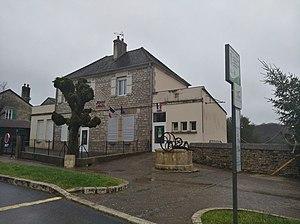
Lavangeot (Jura, France) en janvier 2018.